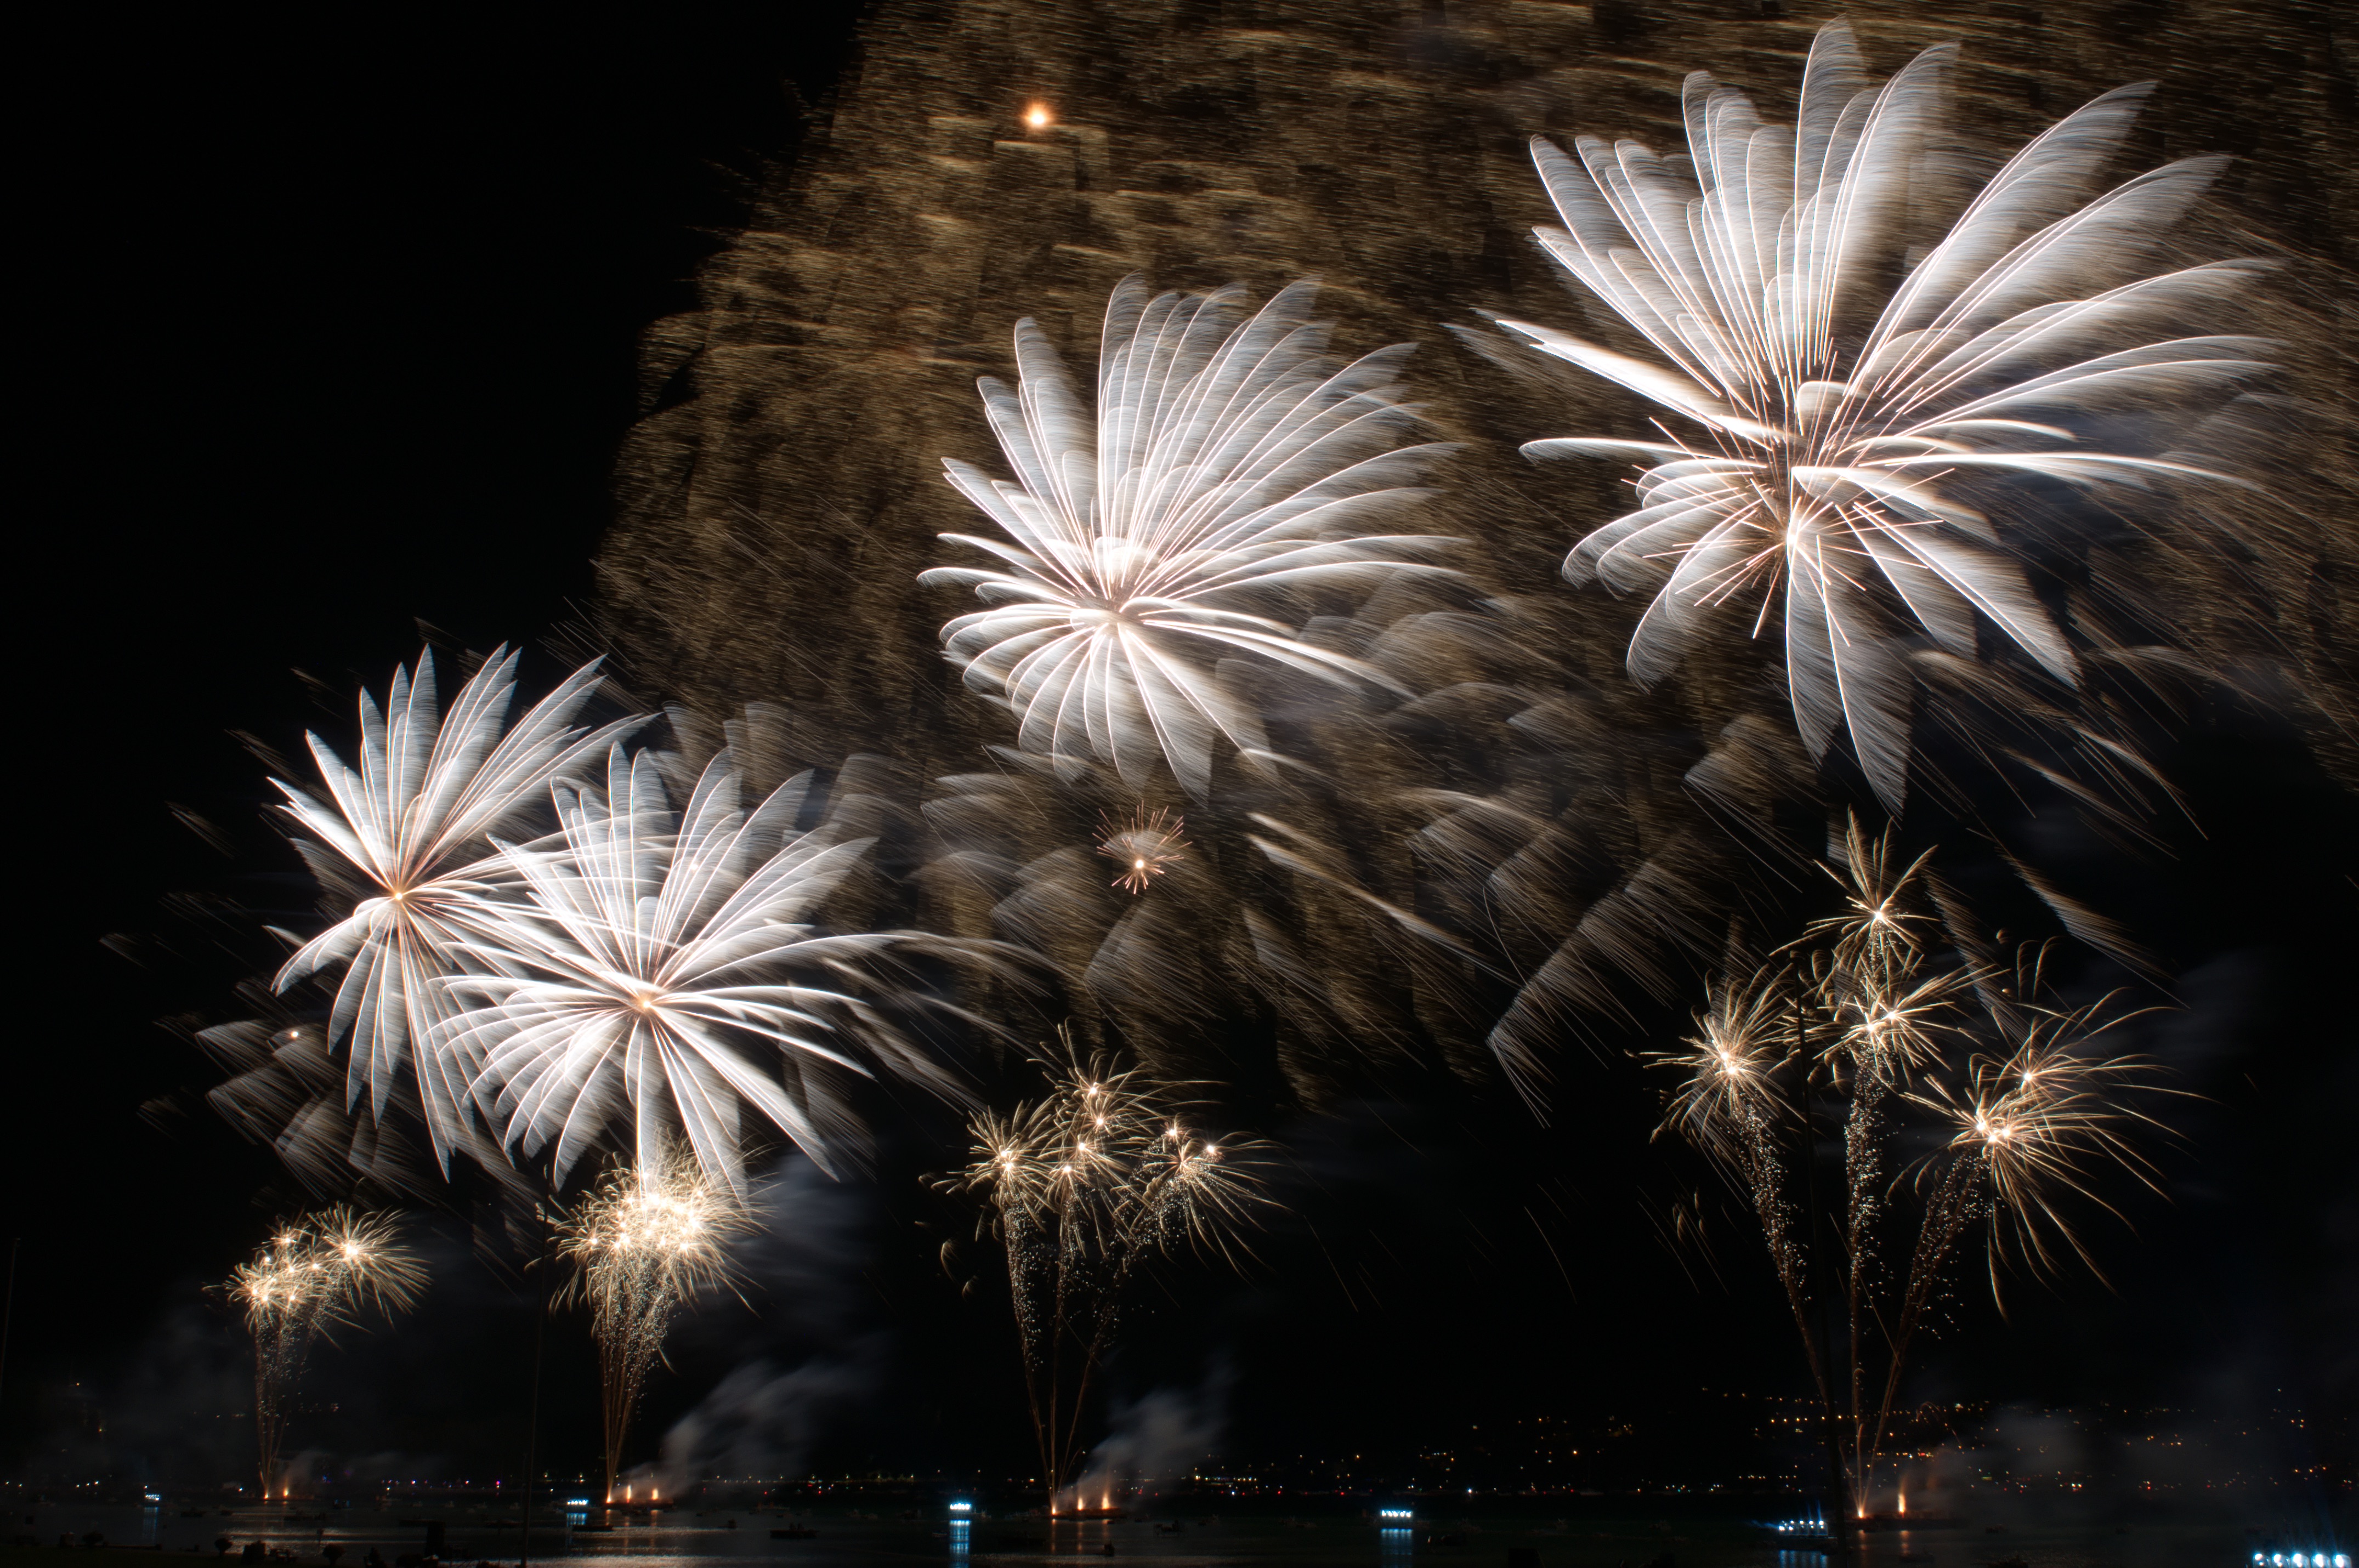
recreation, fireworks, event, outdoor recreation